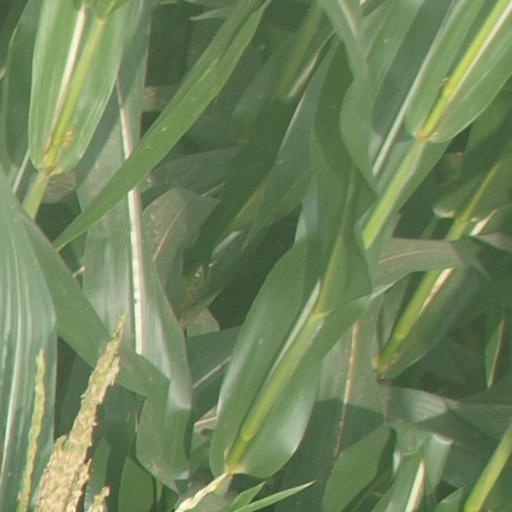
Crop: maize; corn